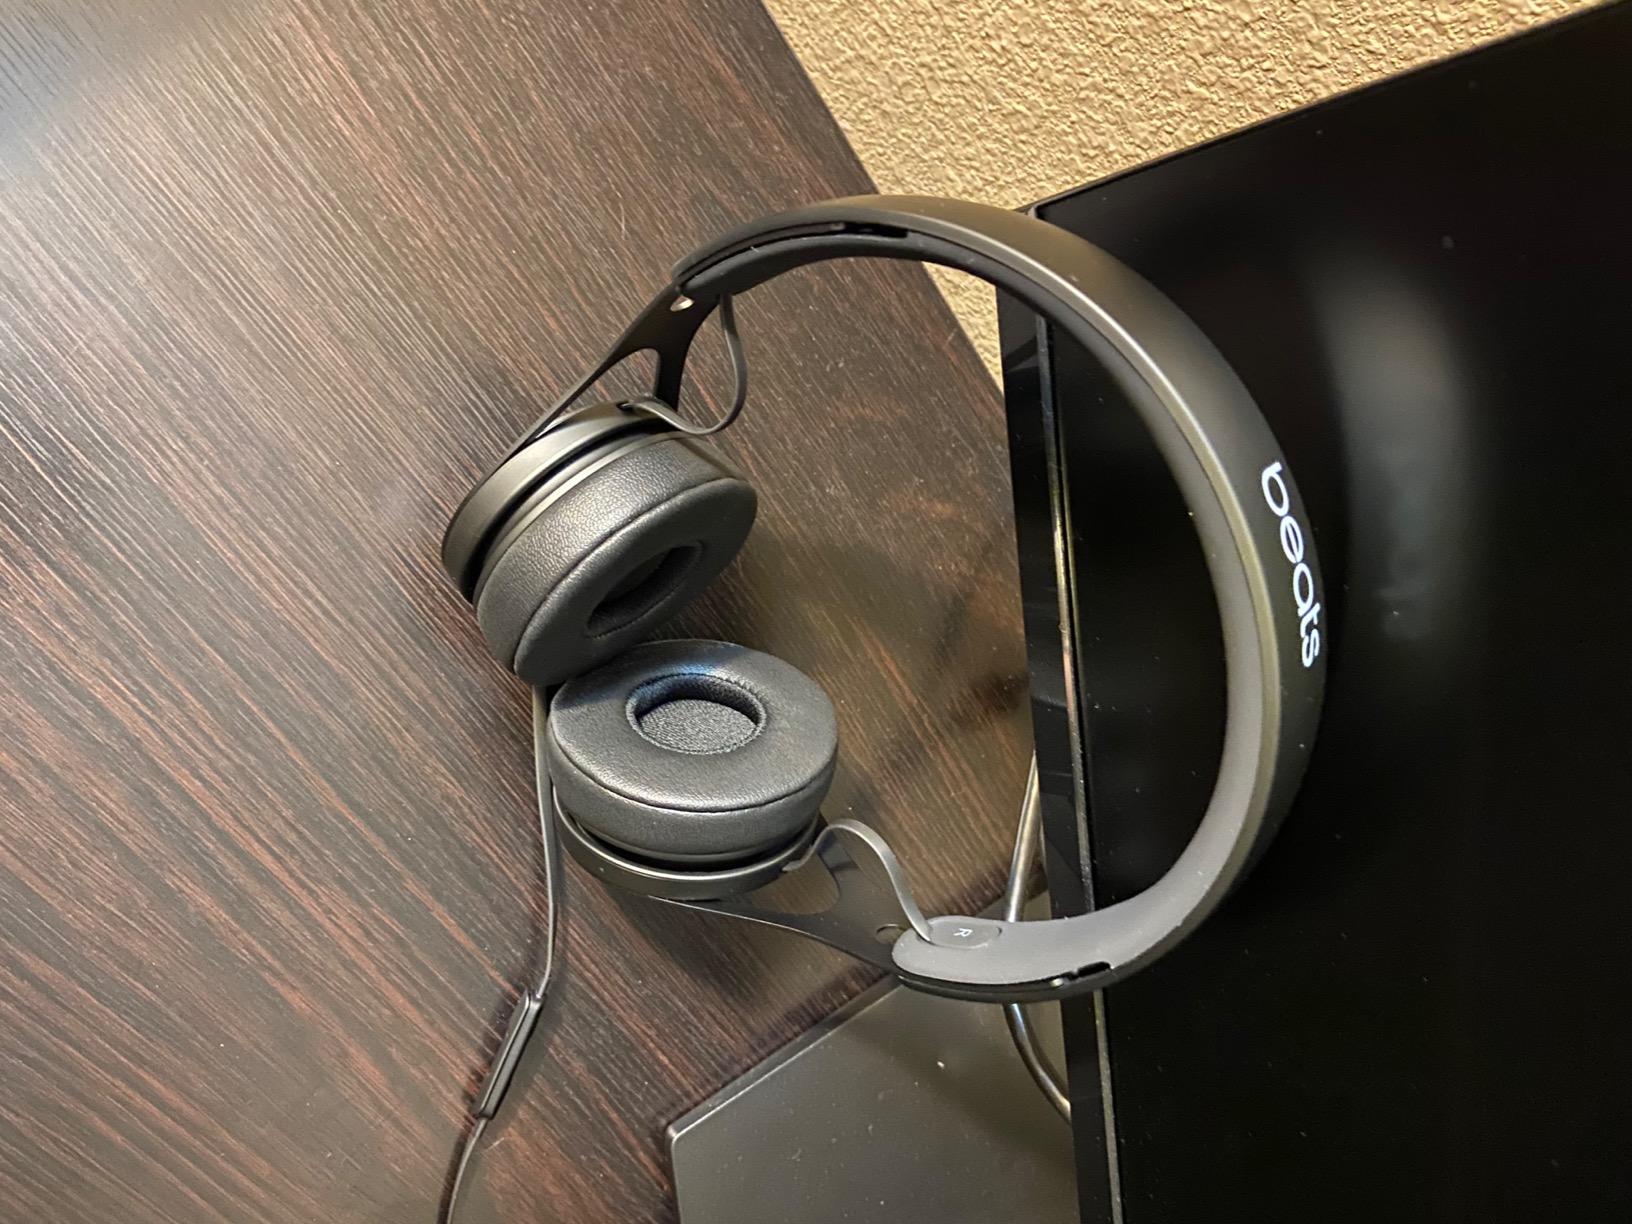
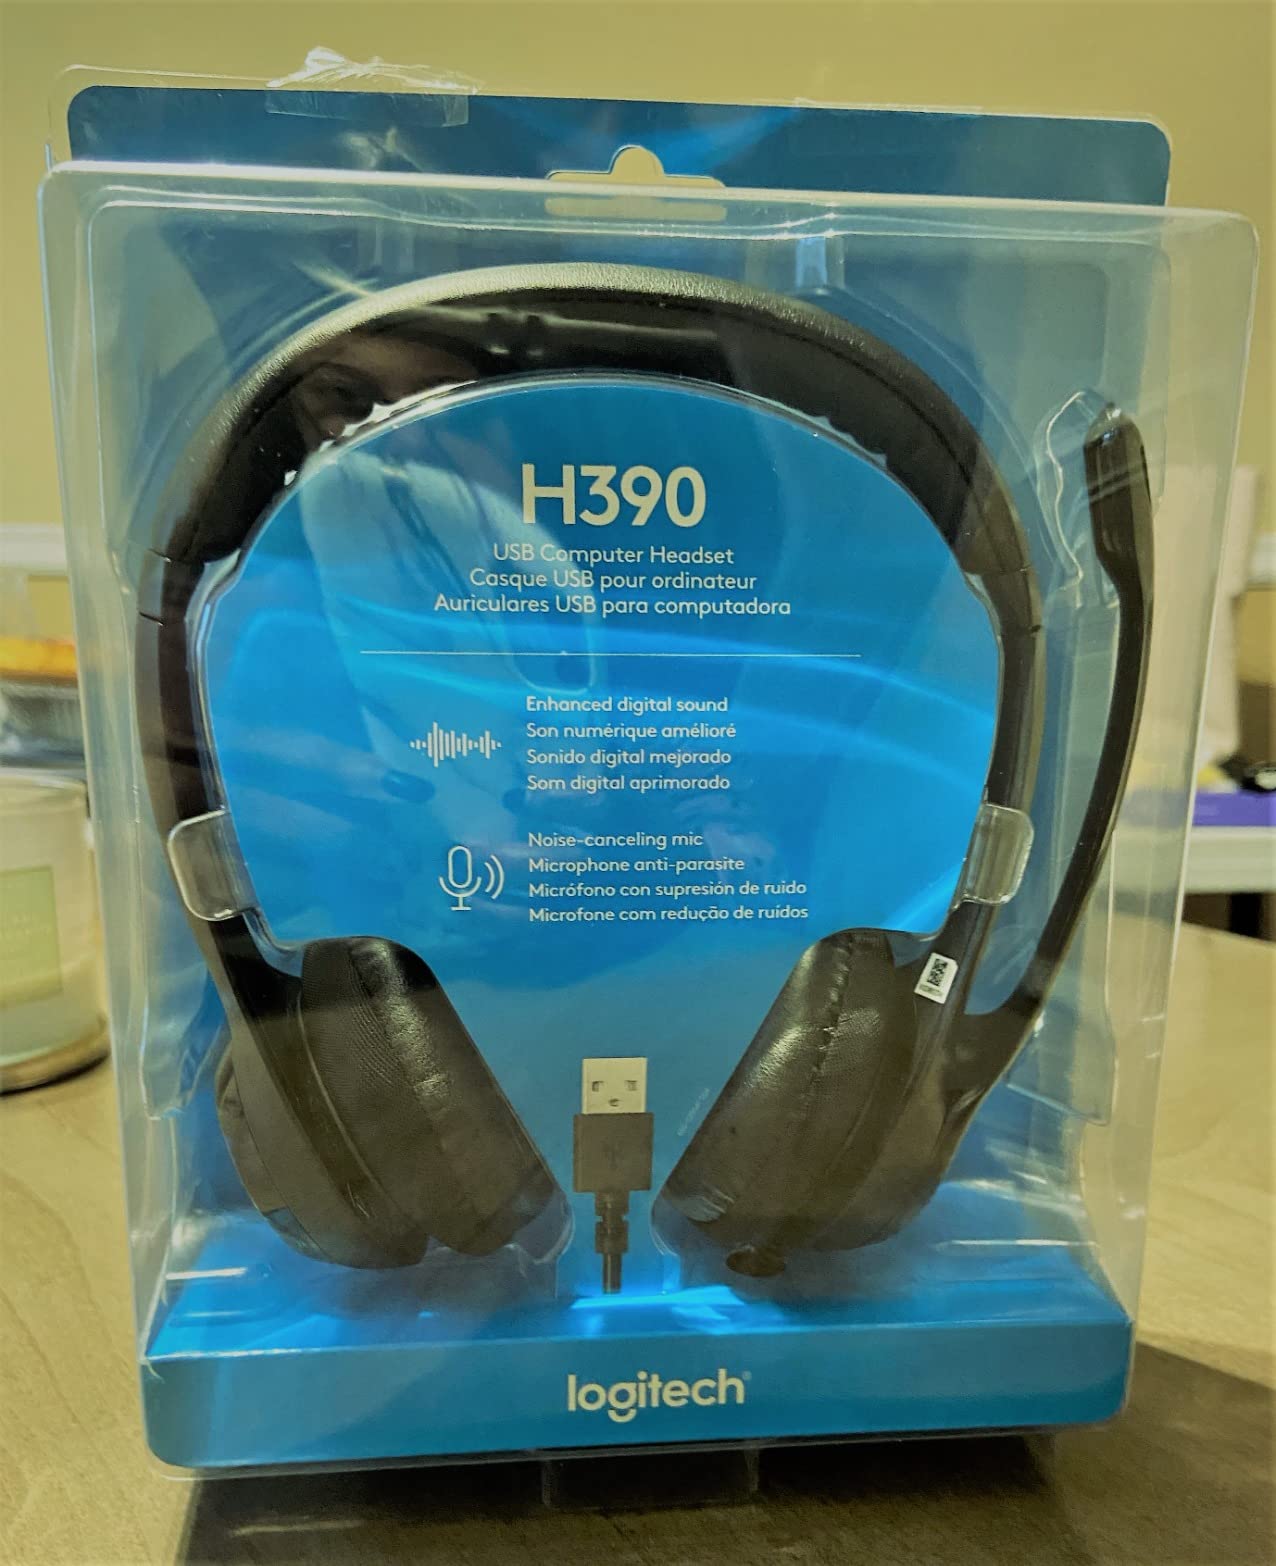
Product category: headphones
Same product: no